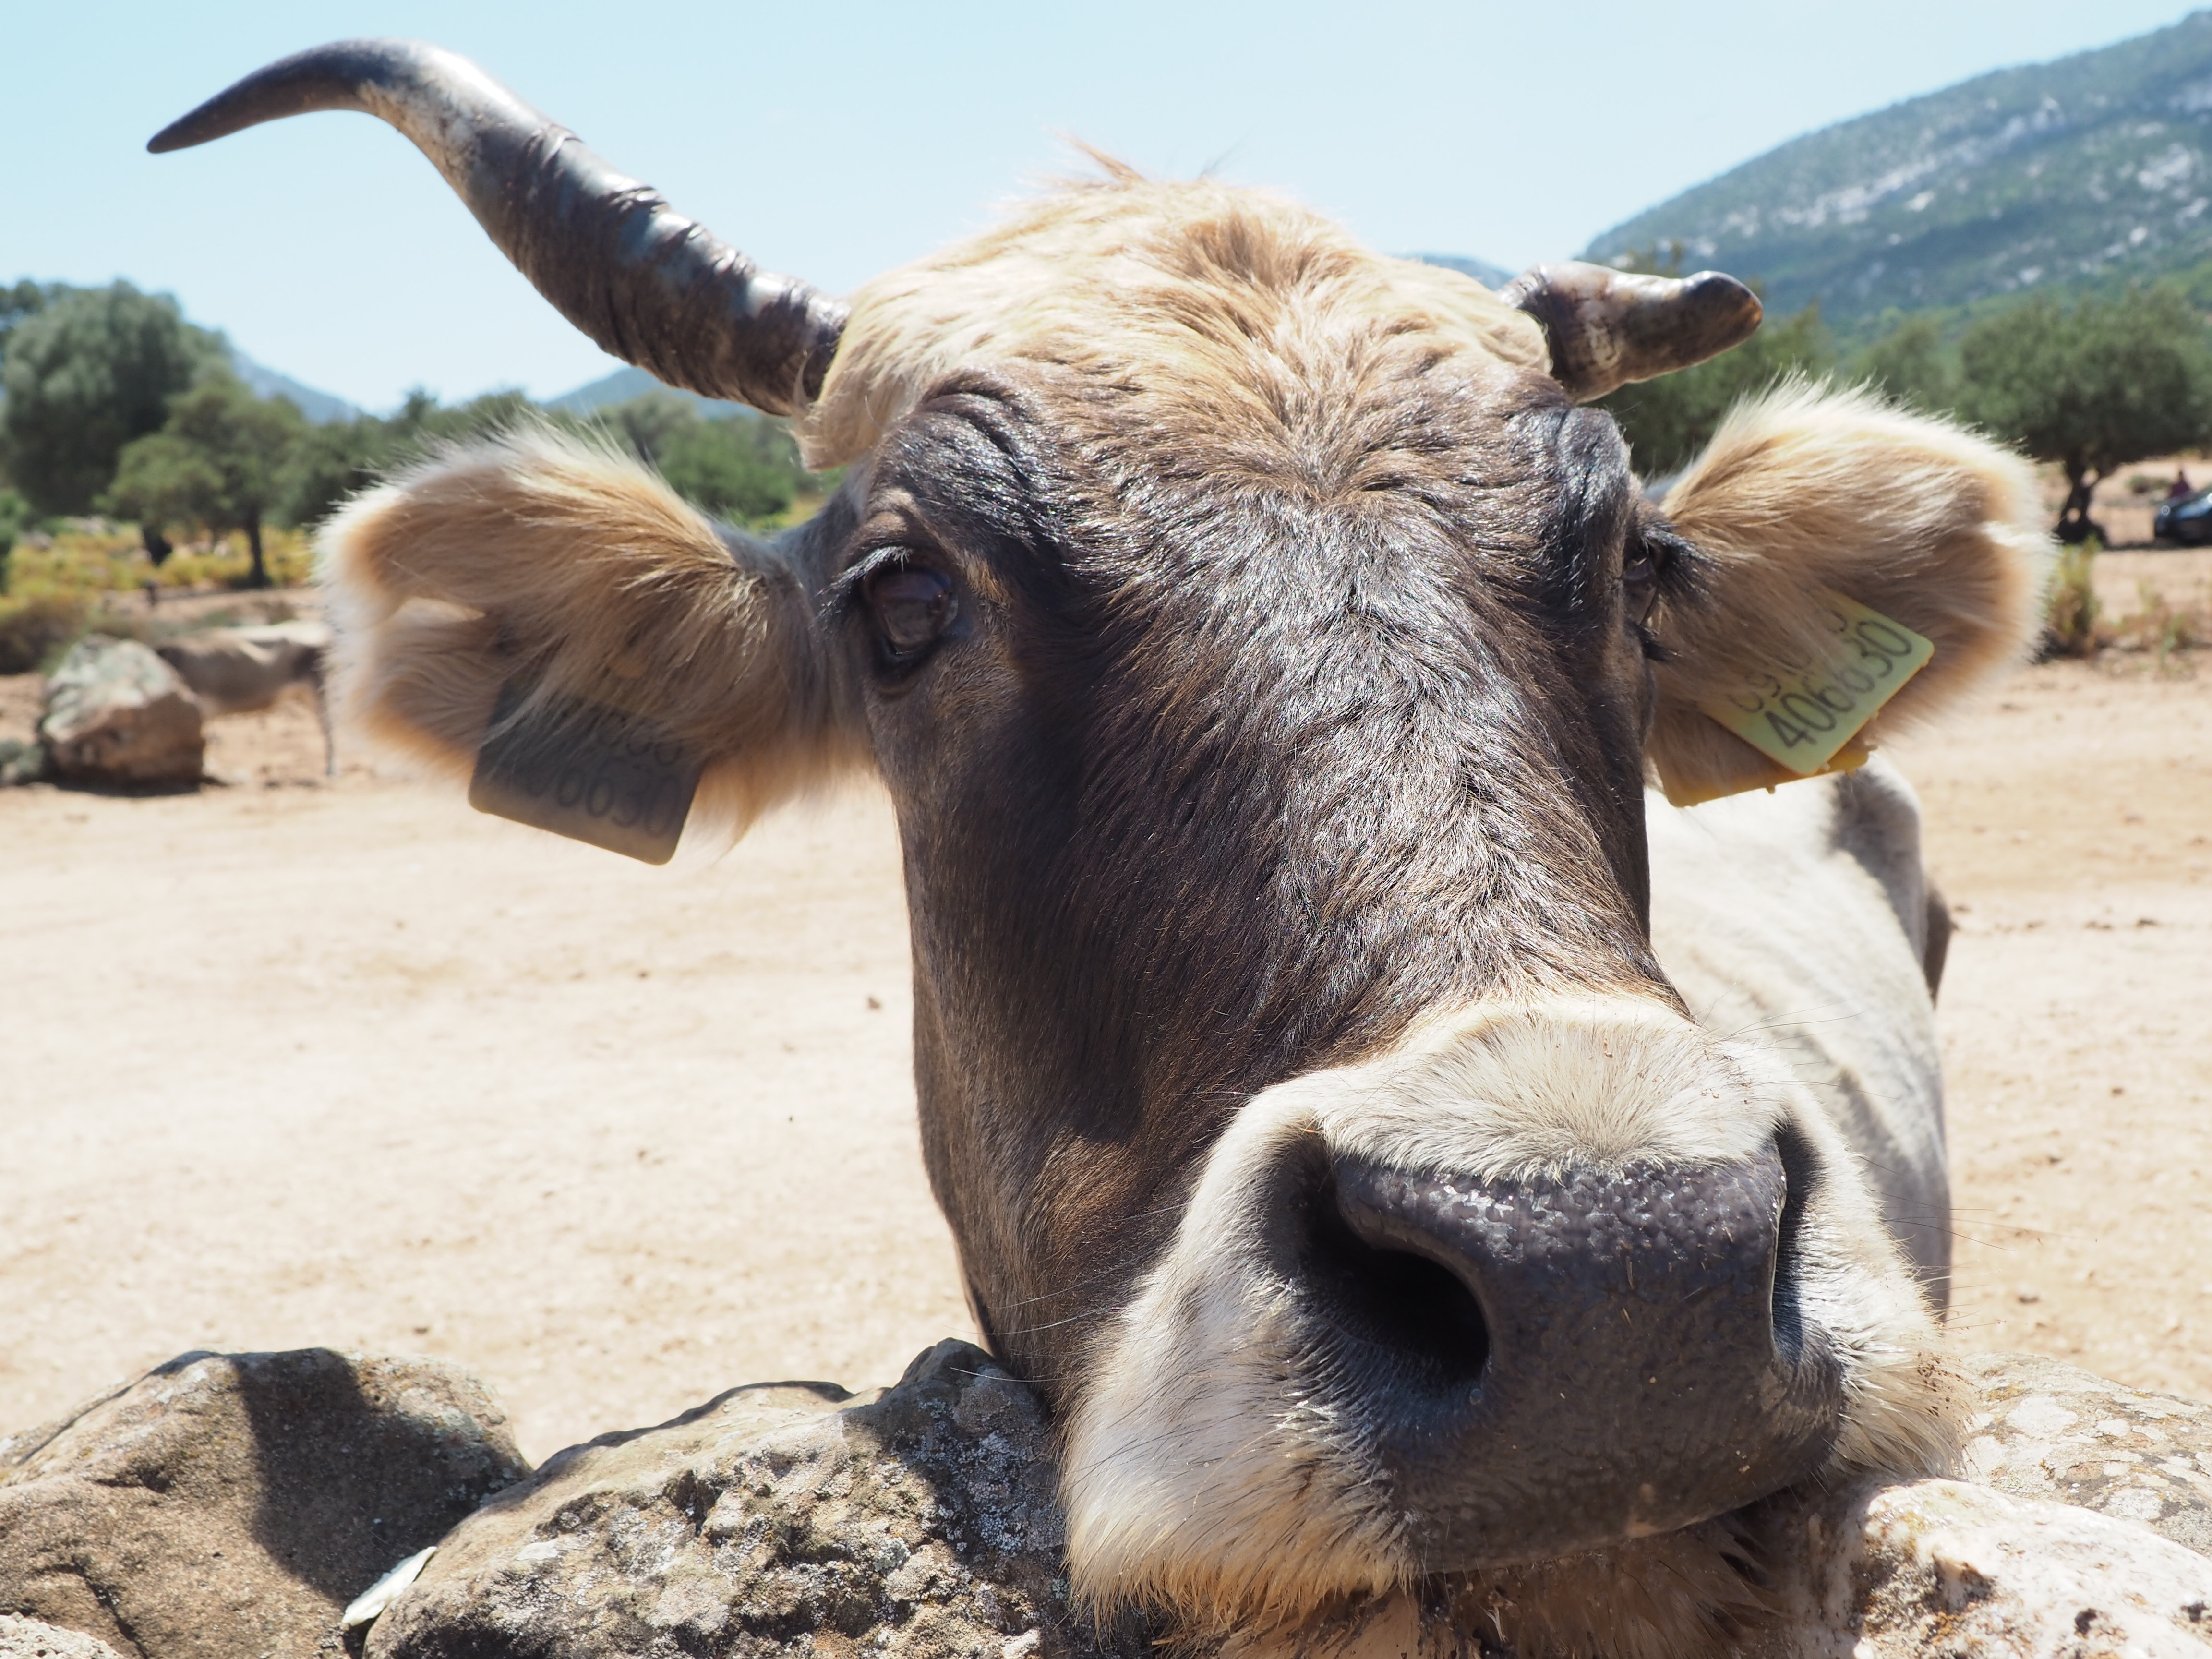
wildlife, horn, pasture, mammal, fauna, vertebrate, cattle like mammal, cow goat family